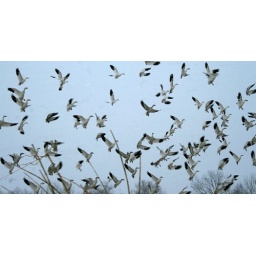
Birds flying around an open field